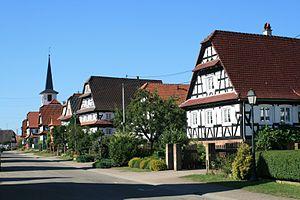
Seebach